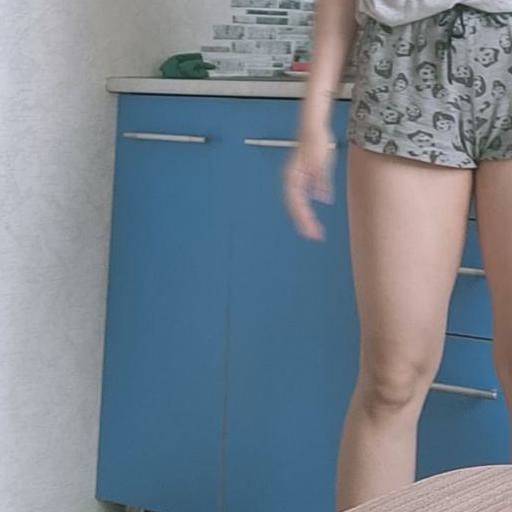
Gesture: no_gesture